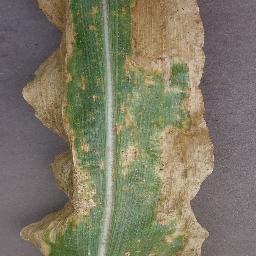
Label: Corn_(Maize)___Northern_Leaf_Blight